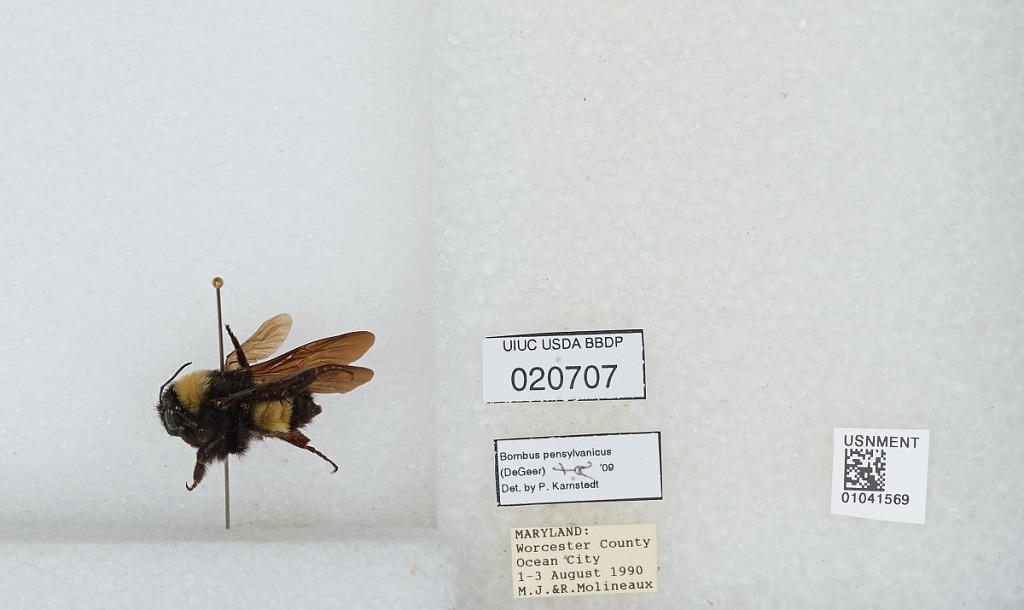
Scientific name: Bombus sp.
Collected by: M. Molineaux & R. Molineaux
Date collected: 1990-8-1
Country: United States
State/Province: Maryland
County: Worcester
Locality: Ocean City
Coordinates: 38.3365, -75.0849
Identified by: Karnstedt, P.